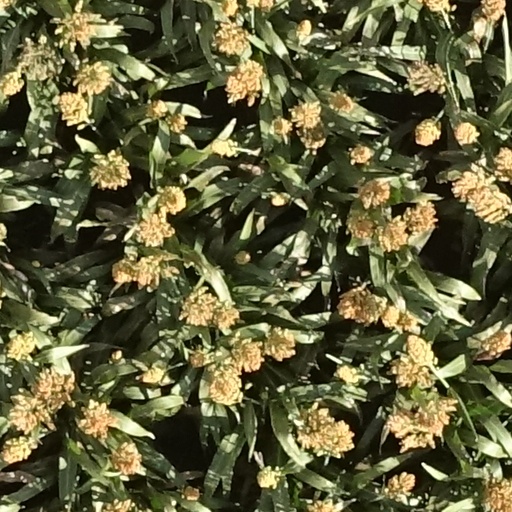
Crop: sorghum